Email spam

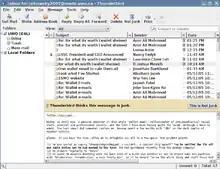
Mozilla Thunderbird alerting a user that an email could be spam

The U.S. Department of Energy Computer Incident Advisory Capability (CIAC) has provided specific countermeasures against email spamming.